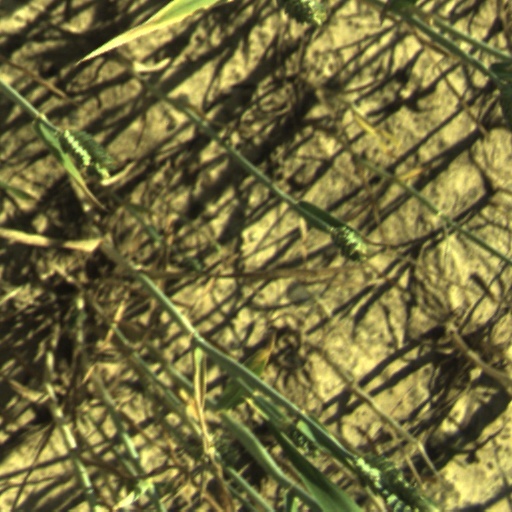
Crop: wheat